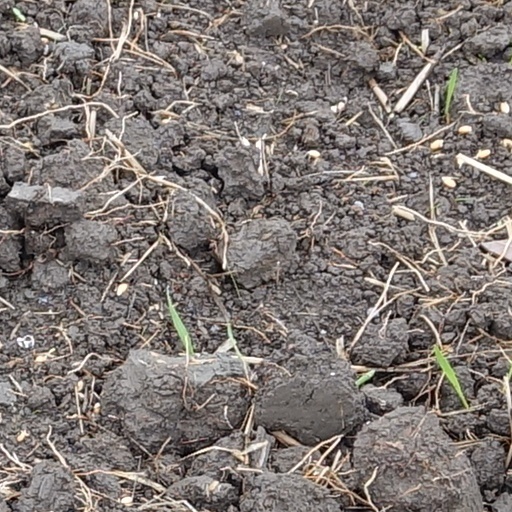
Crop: wheat